Winter Palace

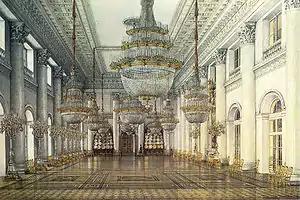
The Nicholas Hall ("6 on plan") is the principal reception room, at the centre of the Neva enfilade. This room was the setting for court balls. Painting by Konstantin Ukhtomsky.

The architectural theme continues throughout the interior of the palace. The first floor, being the piano nobile, is distinguished by windows taller than those of the floors above and below. Each window is divided from its neighbour by a pilaster. The repetitive monotony of the long elevations is broken only by symmetrically placed slightly projecting bays, many with their own small portico. This theme has been constant during all subsequent rebuilding and alterations to the palace. The only external changes have been in colour: at various times in its history the palace has been painted different shades. In the eighteenth century, the palace was painted straw yellow with white and gilded ornament. Under Nicholas I in 1837, it was painted a dull red, which it remained through the revolution and early Soviet period. Following the restoration work after World War II, it was painted green with the ornament depicted in white, the standard Soviet color scheme for Baroque buildings. (The Stroganov Palace, for example, was also green and white in this period.)